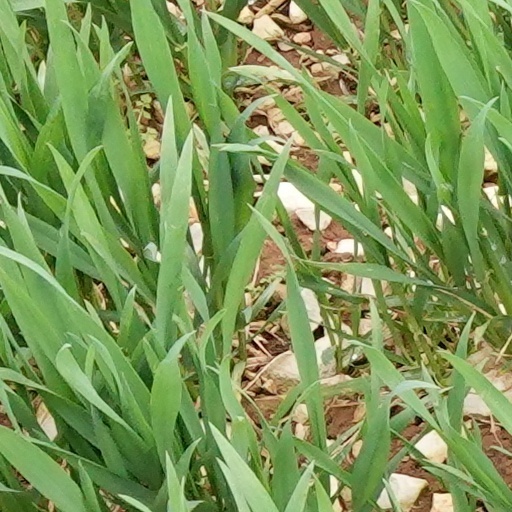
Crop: wheat